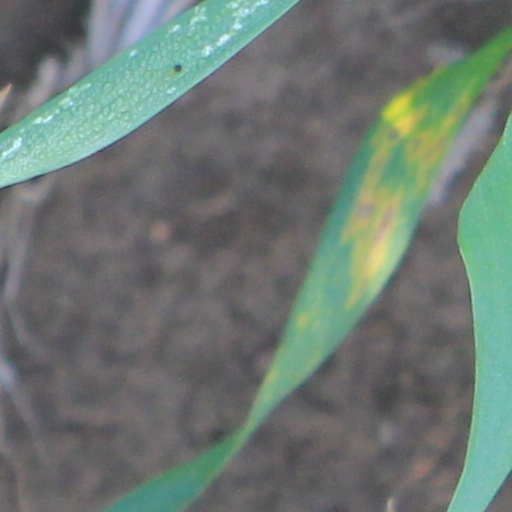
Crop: wheat